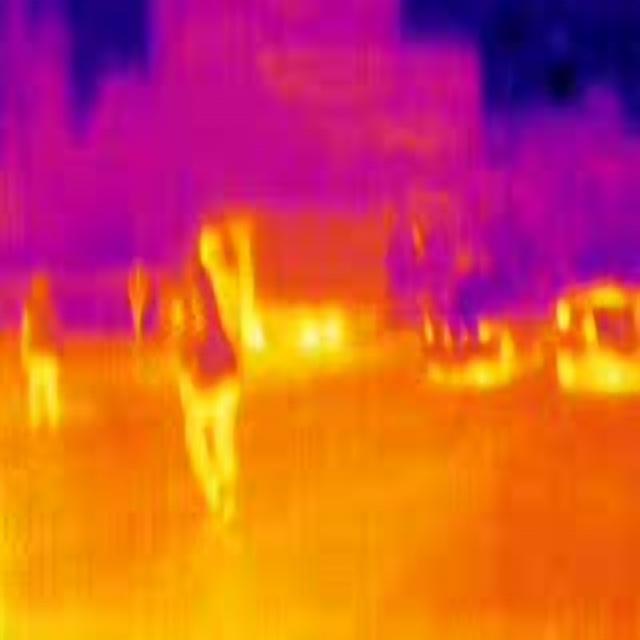
Detected objects:
label: person
label: person